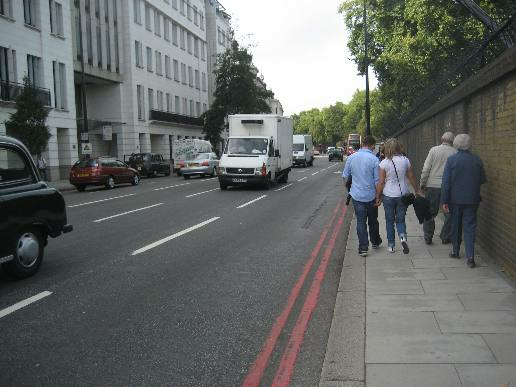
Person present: Yes